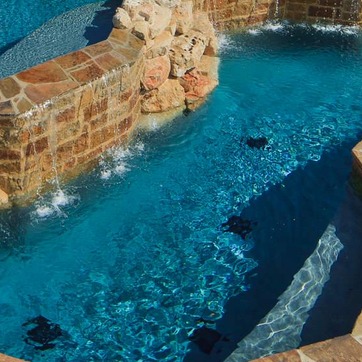
Material: water